Cedric Delves

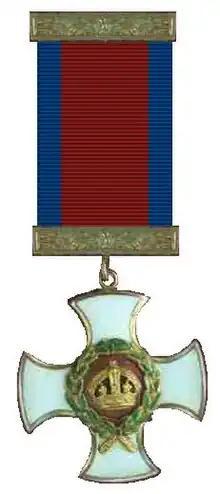
Distinguished Service Order

For his leadership during these operations, Delves was awarded the Distinguished Service Order. His citation, published in the "London Gazette", reads: